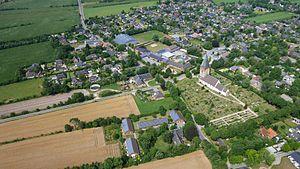
Hattstedt est une commune allemande de l'arrondissement de Frise-du-Nord, Land de Schleswig-Holstein.